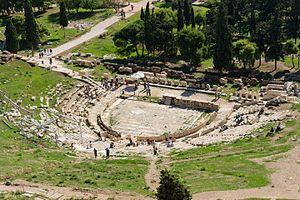
Théâtre de Dionysus, versant sud de l'Acropole d'Athènes, Grèce.